Abraham Lincoln (captain)

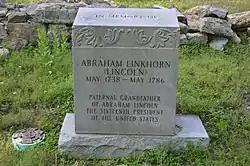
Modern grave marker at the traditional site of Lincoln's cabin

One day in May 1786, Lincoln was working in his field with his three sons when he was shot from the nearby forest and fell to the ground. The eldest boy, Mordecai, ran to the cabin where a loaded gun was kept, while the middle son, Josiah, ran to Hughes' Station for help. Thomas, the youngest, stood in shock by his father. From the cabin, Mordecai observed a Native American come out of the forest and stop by his father's body. The Native American reached for Thomas, either to kill him or to carry him off. Mordecai took aim and shot the Native American in the chest, killing him.